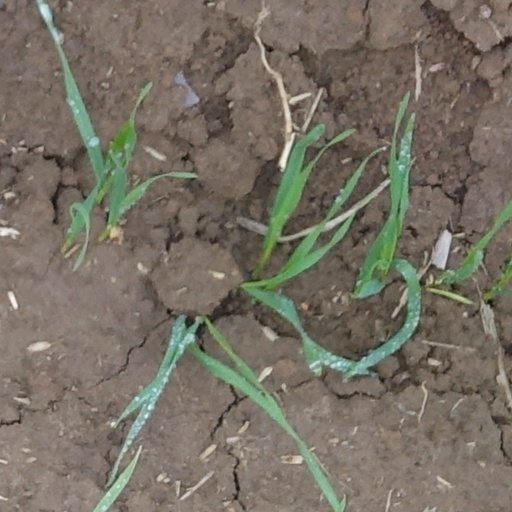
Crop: wheat